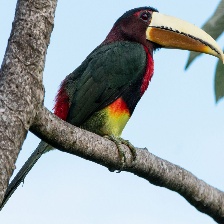
Species: IVORY BILLED ARACARI
Scientific name: PTEROGLOSSUS AZARA
ImageNet parent category: toucan